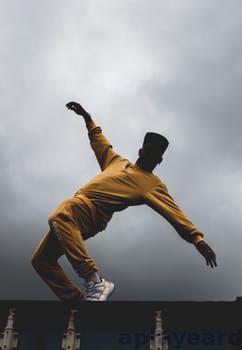
Label: Watermark